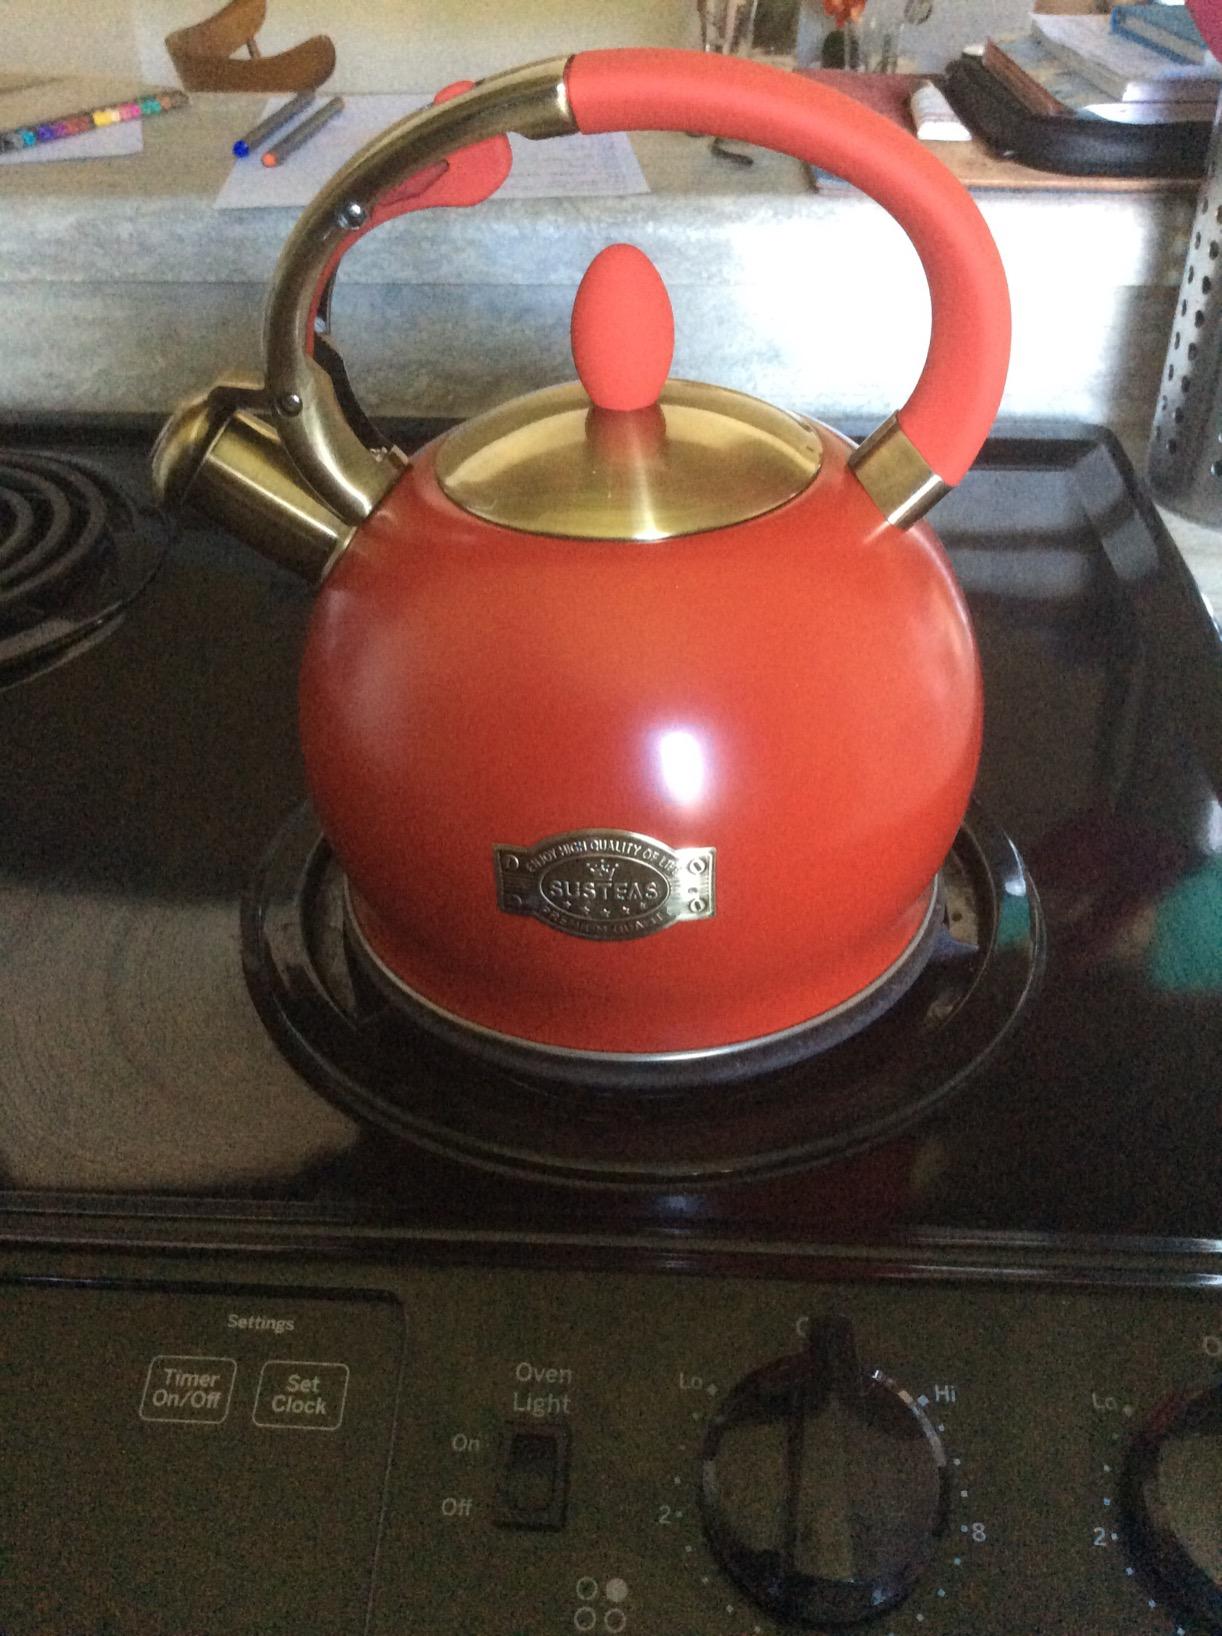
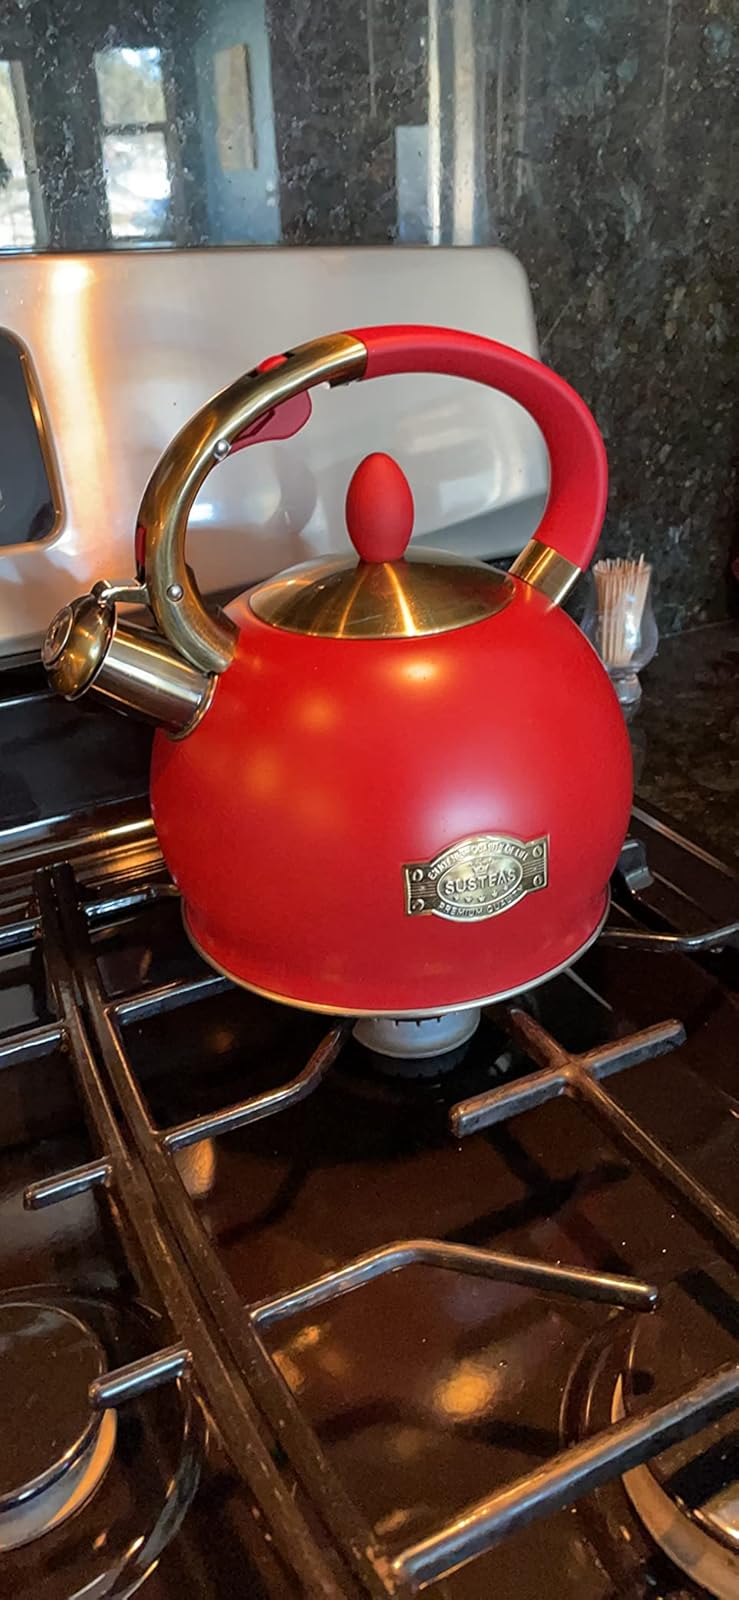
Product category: items_kettle
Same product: yes